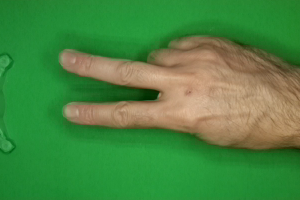
Label: scissors